Theodore McCarrick

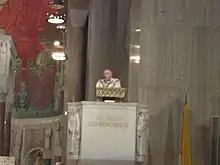
McCarrick in June 2006

In 2001 a Catholic high school, originally established in 1885 and renamed multiple times through the years, was named Cardinal McCarrick High School in honor of McCarrick as the first bishop of the diocese. The school, which was located in South Amboy, closed in June 2015 for "financial reasons" shortly before a fourth teacher within 10 years was arrested for sexual misconduct.